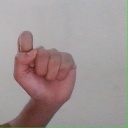
अक्षर: घ